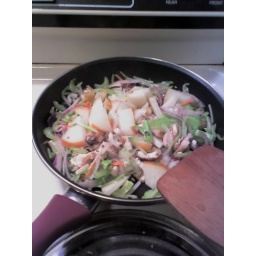
lots of stuff in here. chicken scraps, applepear, shredded broccoli, chopped celery, red onion